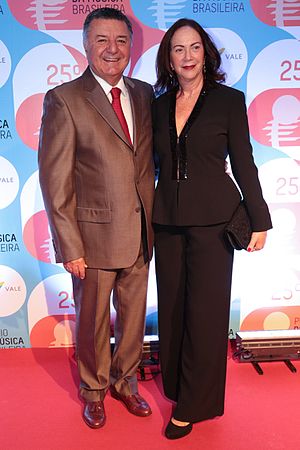
Arnaldo Coelho
Arnaldo David Cézar Coelho, er en tidligere fodbolddommer fra Brasilien. Han blev den første brasilianer til at dømme en finale i VM i fodbold da han dømte finalen i Spanien i 1982 mellem Italien og Vest-Tyskland.